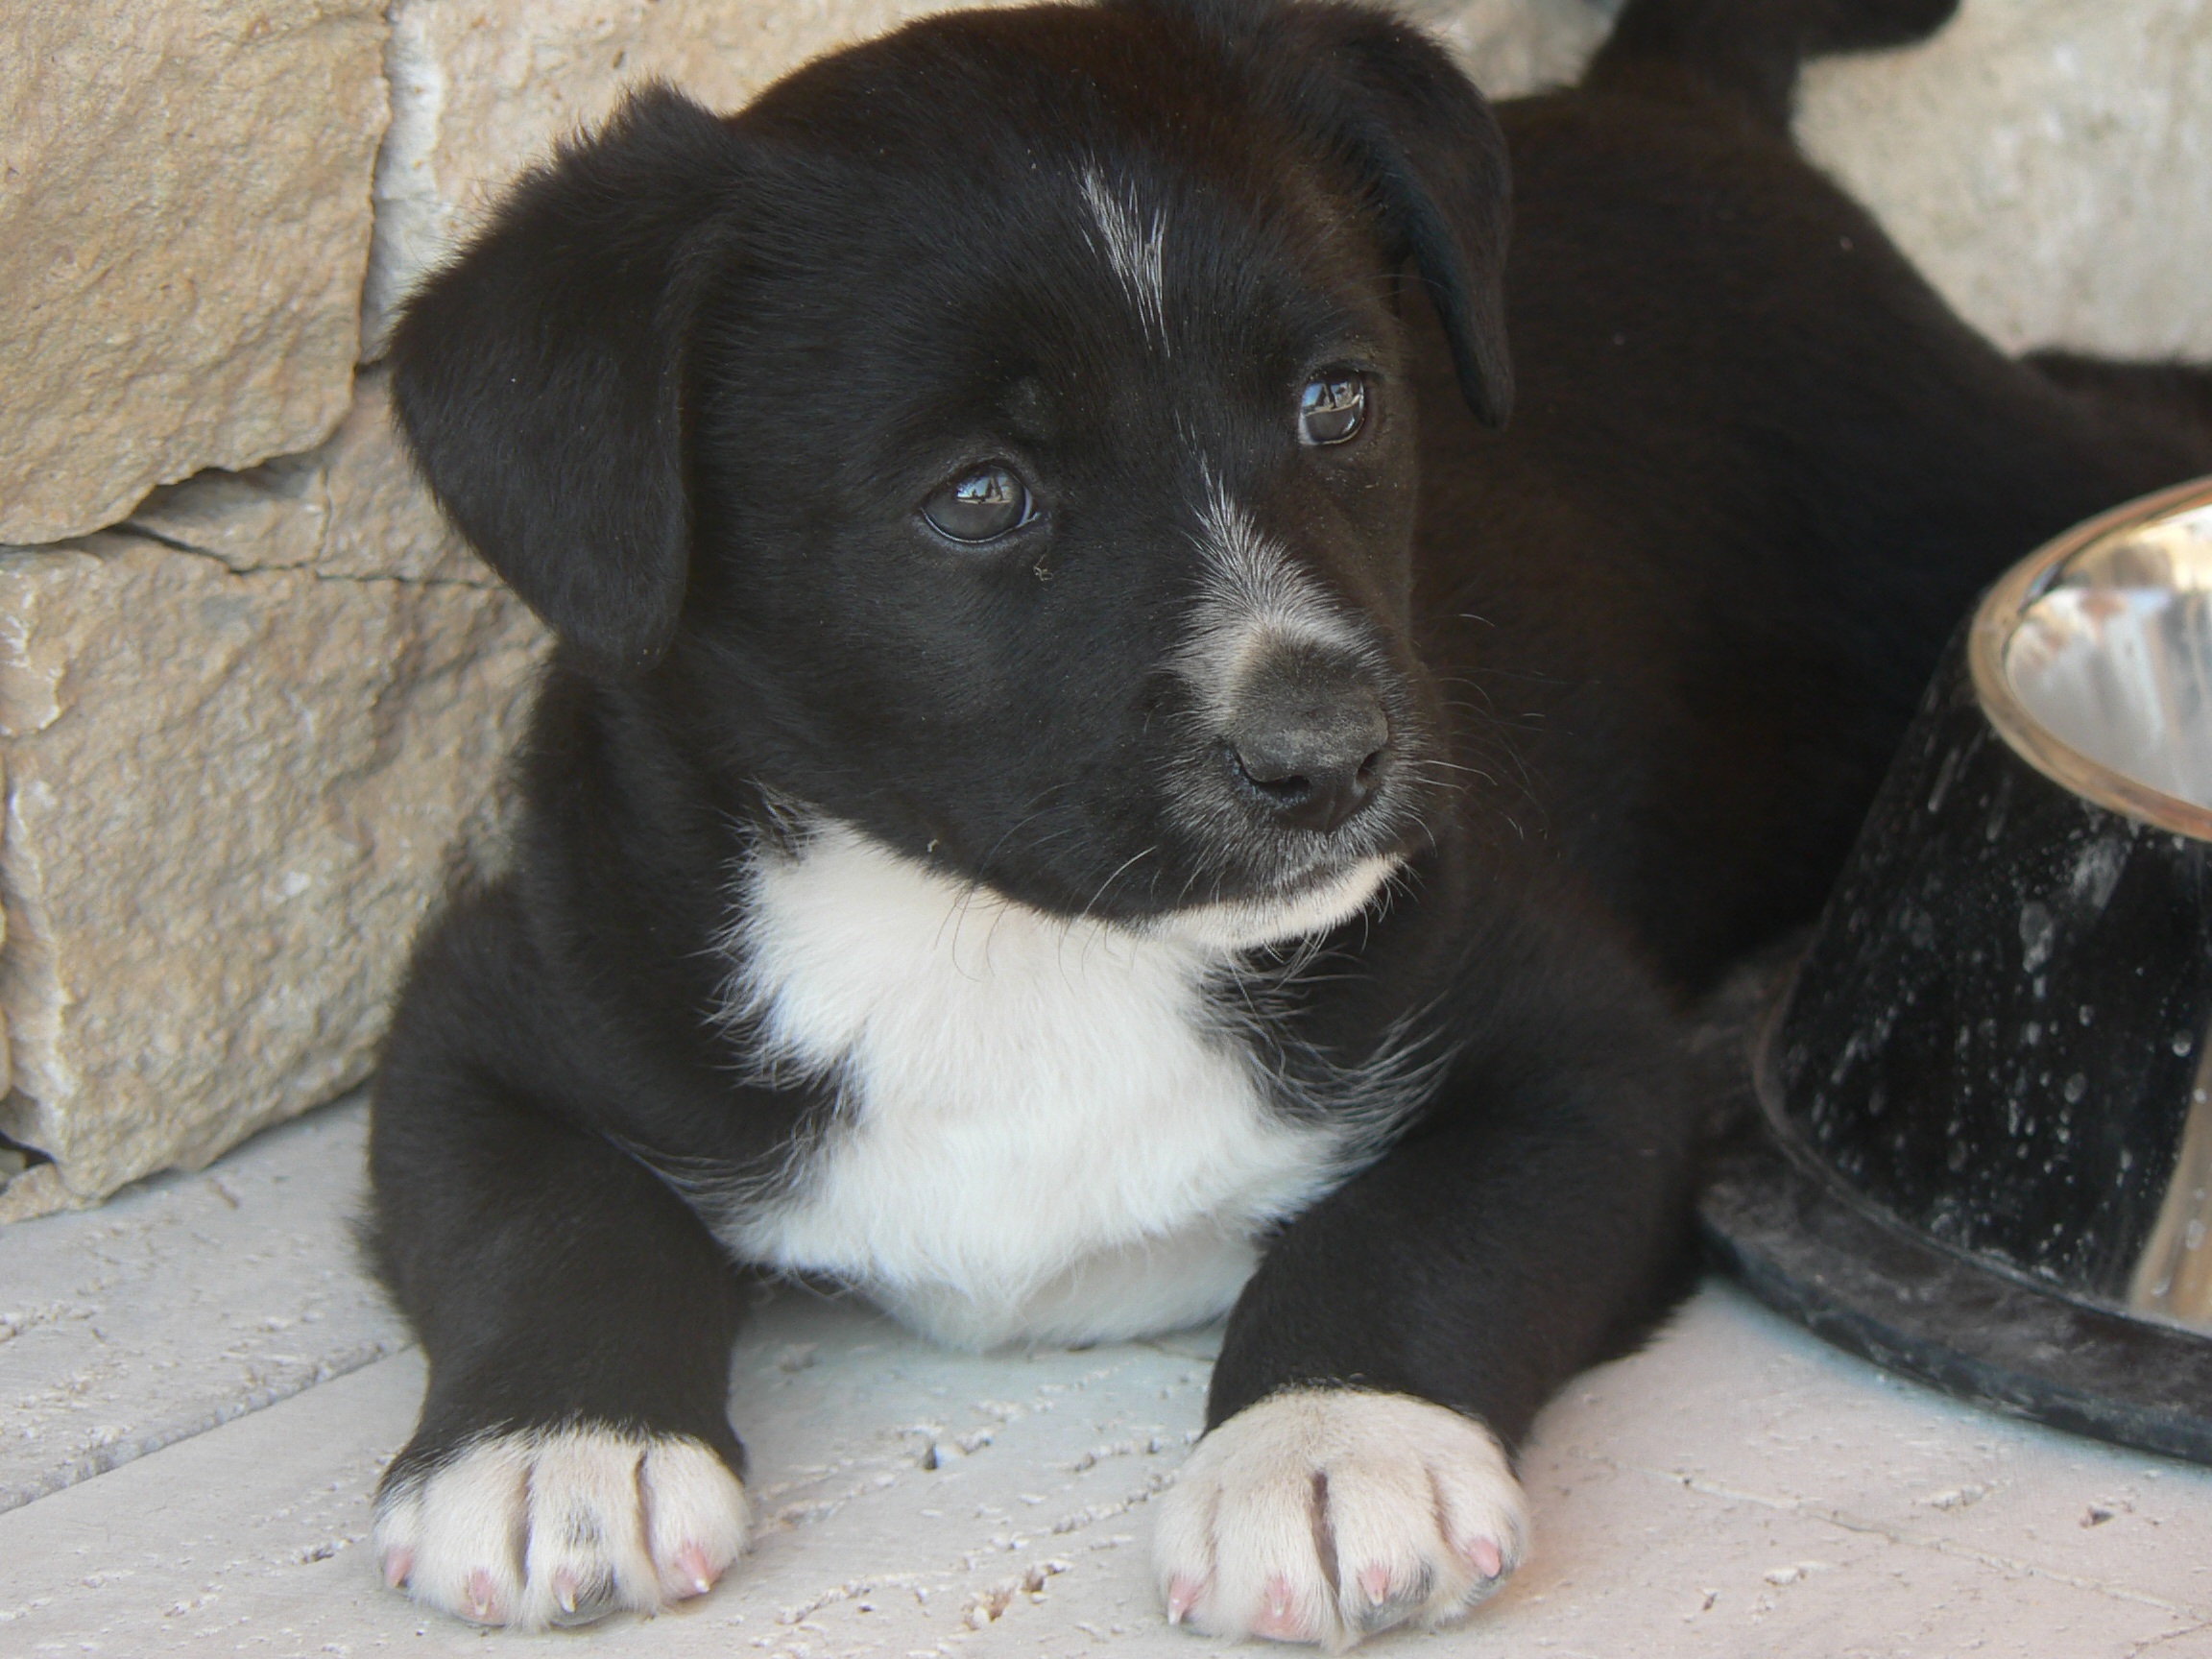
puppy, dog, mammal, border collie, pets, vertebrate, street dog, dog like mammal, carnivoran, dog breed group